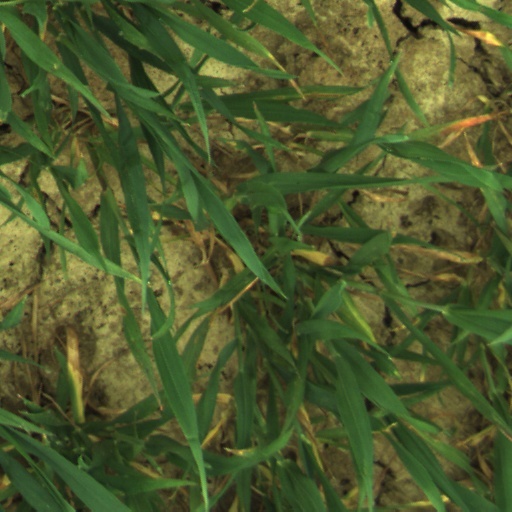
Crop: wheat